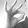
ASL letter: F